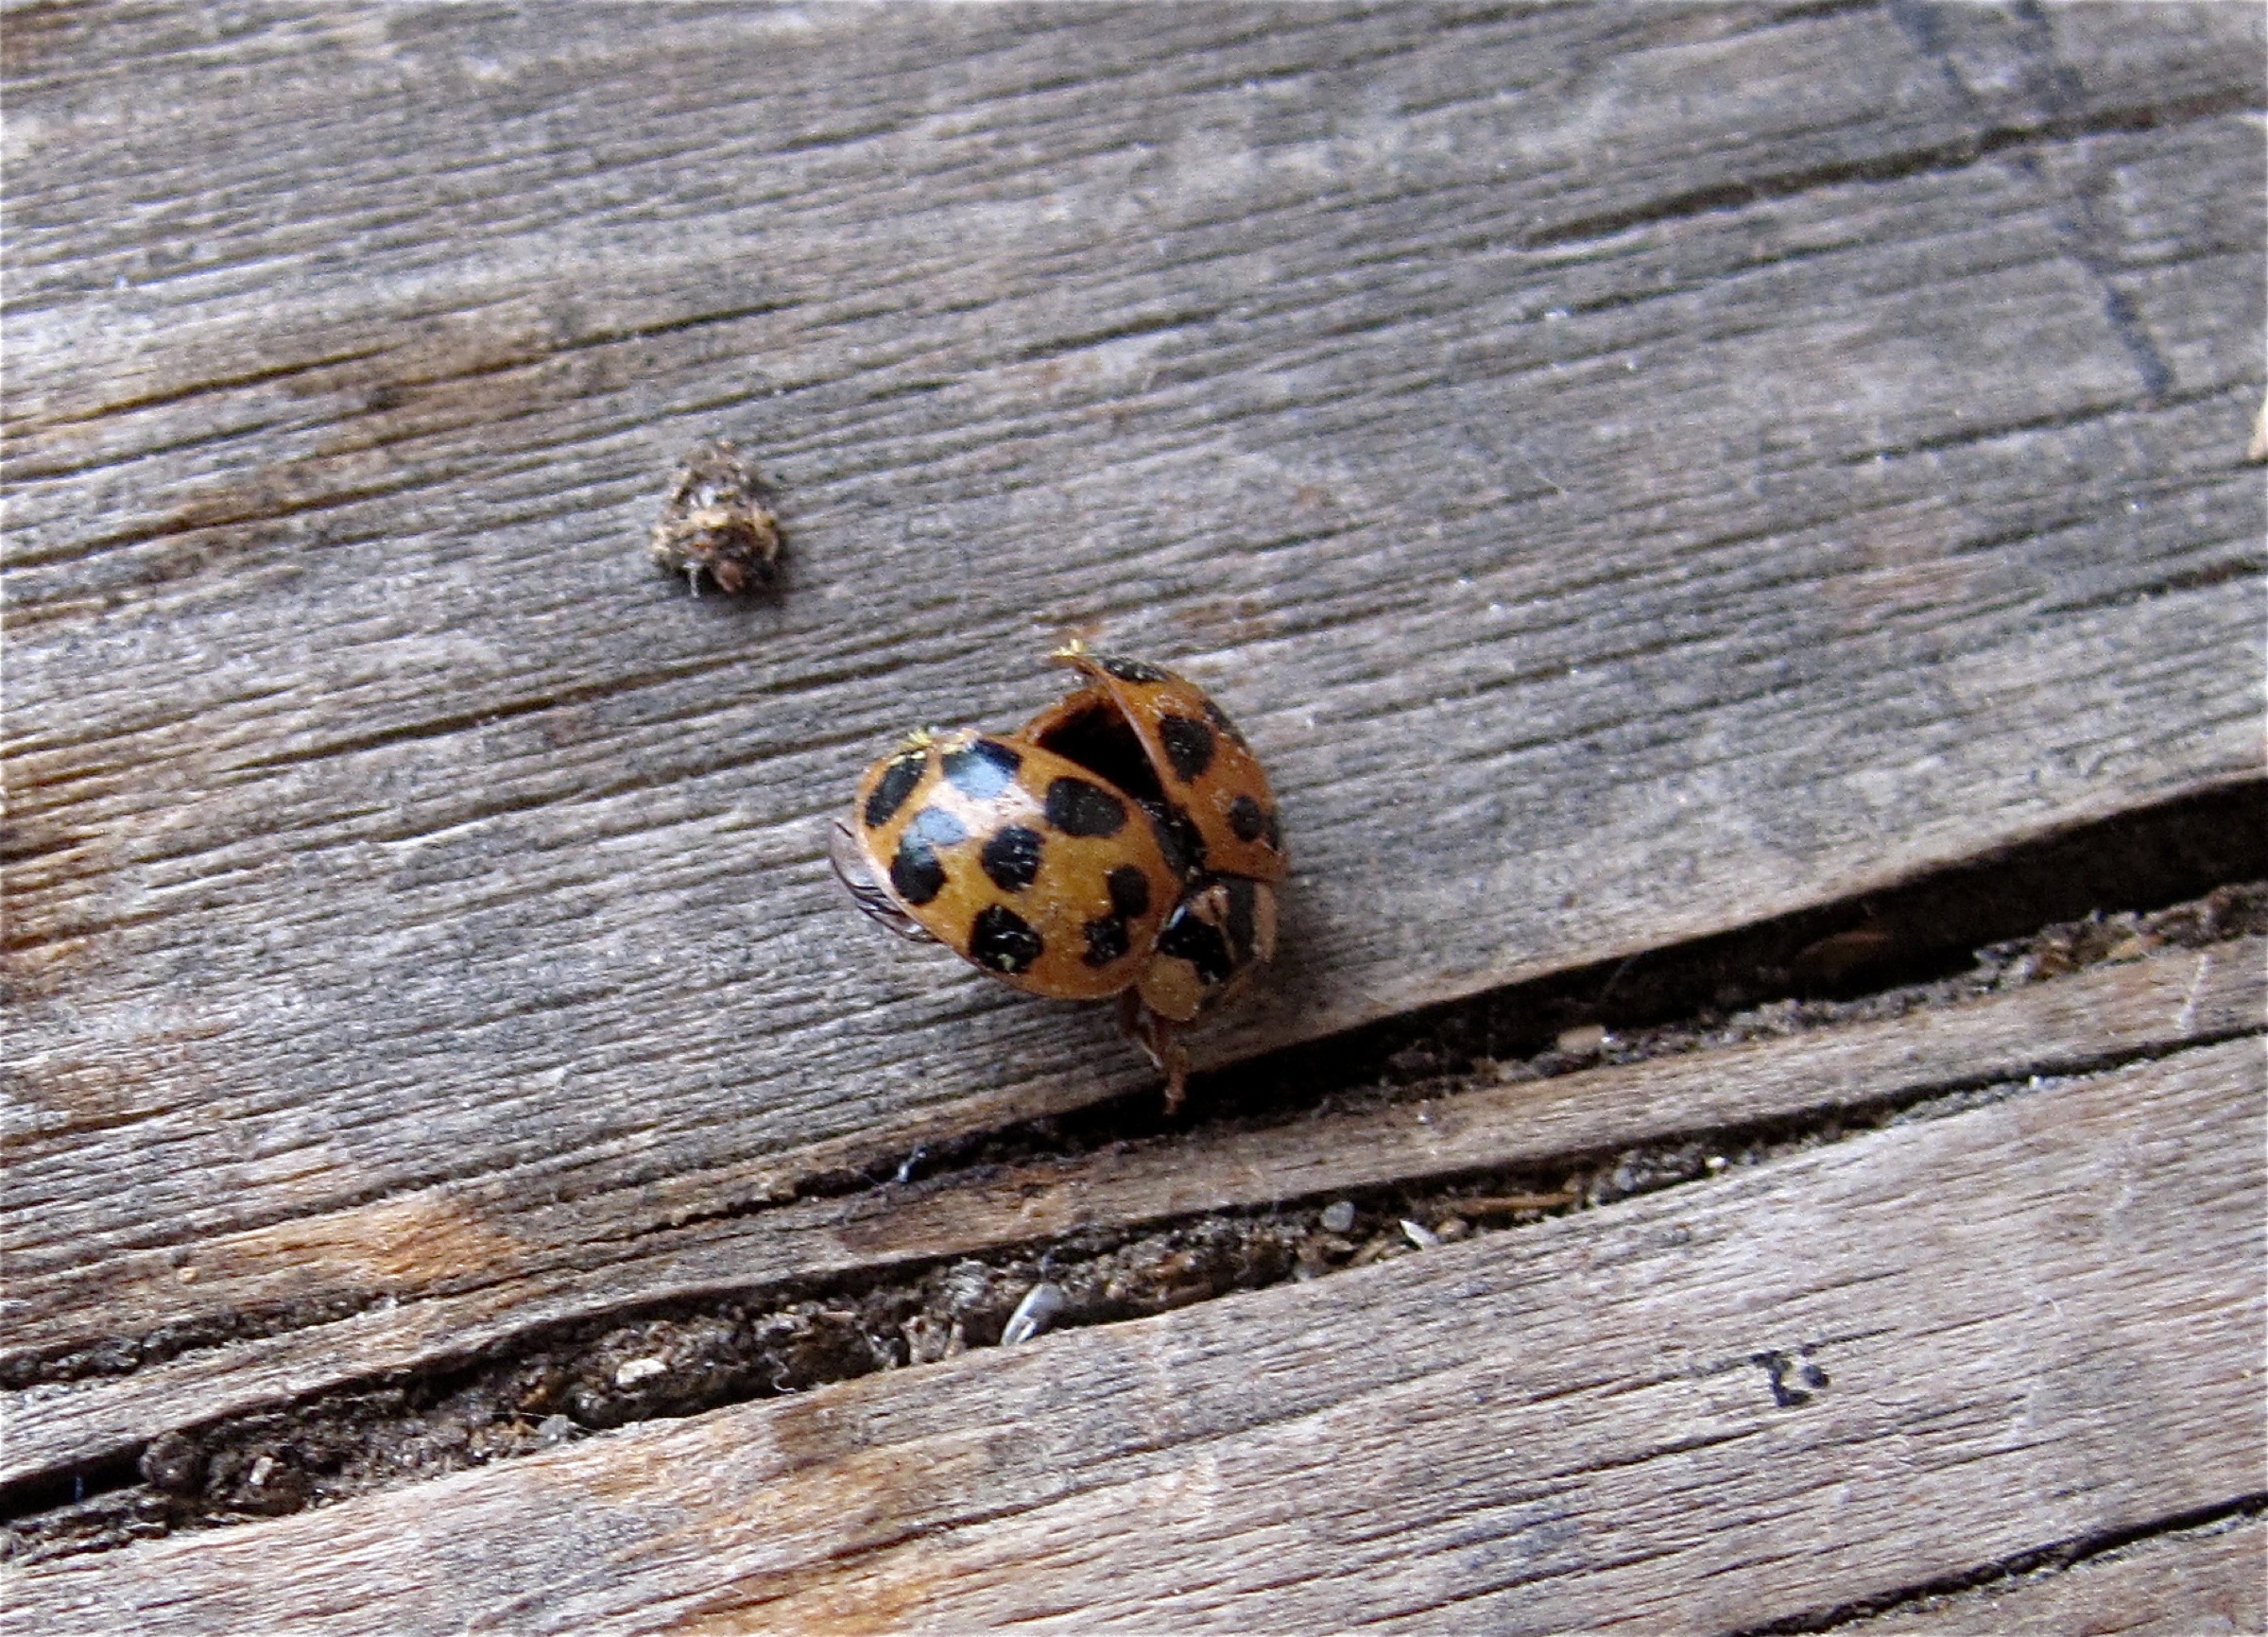
hand, wood, insect, fauna, invertebrate, close up, vermont, macro photography, moths and butterflies